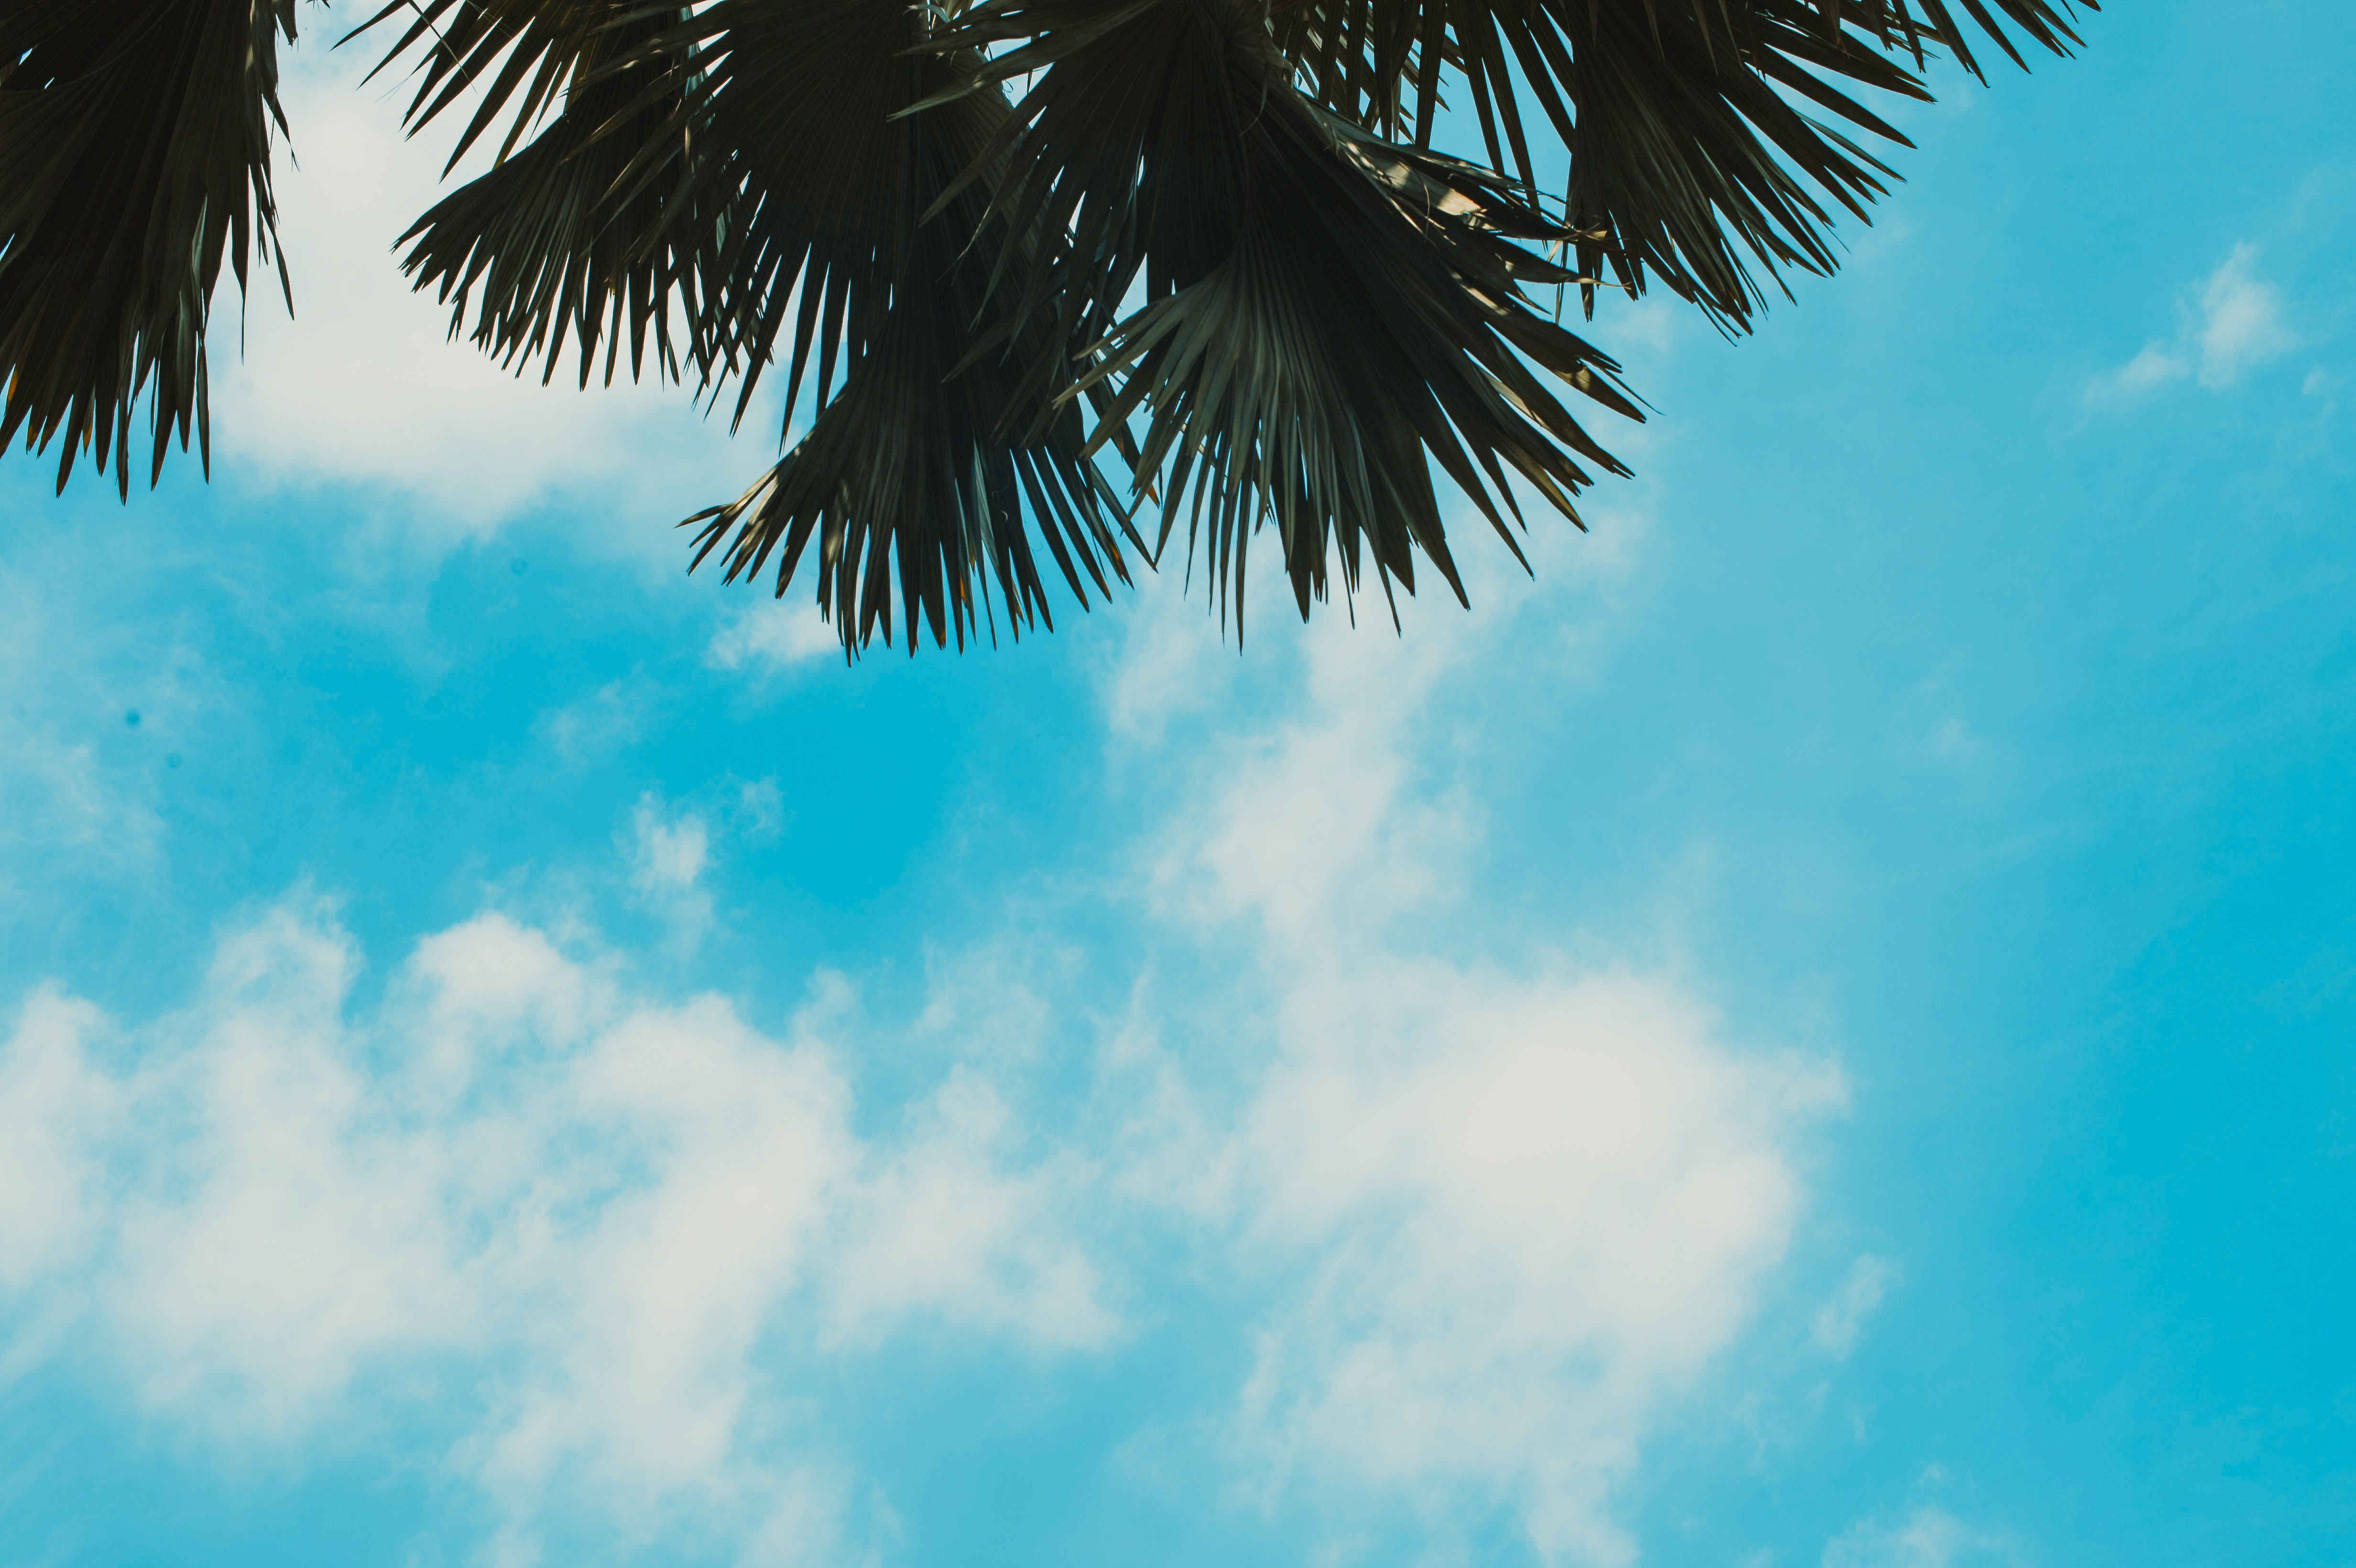
sky, blue, daytime, tree, nature, cloud, palm tree, tropics, arecales, turquoise, azure, woody plant, summer, plant, vacation, leaf, calm, atmosphere, sea, elaeis, caribbean, ocean, meteorological phenomenon, cumulus, sunlight, electric blue